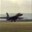
Label: airplane